Describe the emotion expressed in this image:  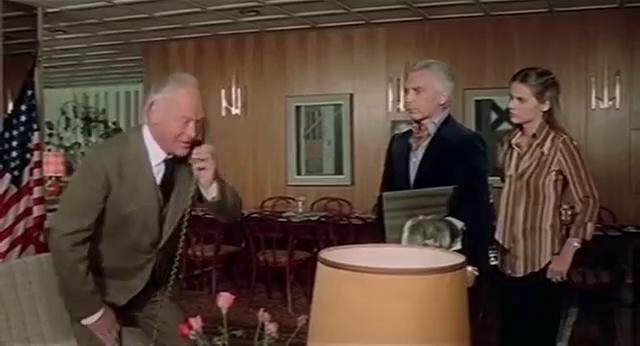
This person displays Fear, valence and arousal with low intensity.